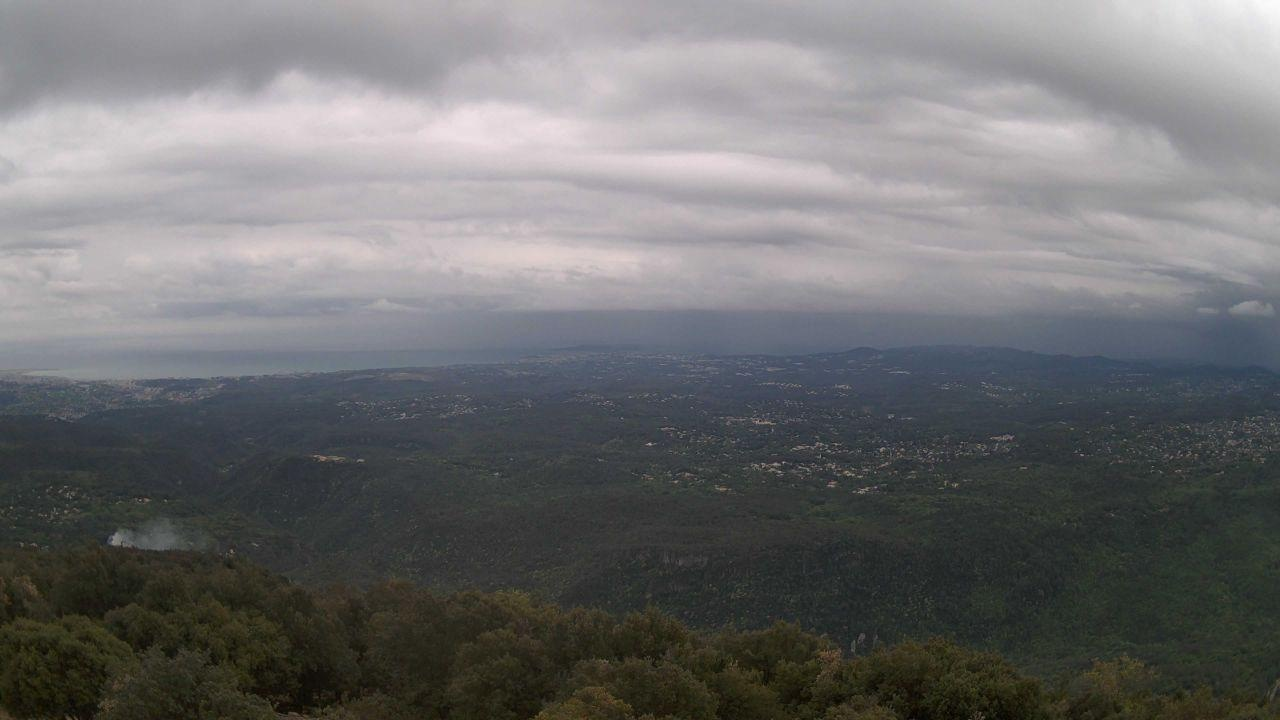
Fire: no
Smoke: yes